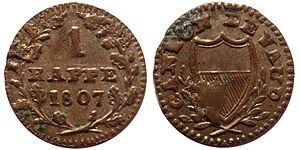
1 Rappe Vaud, Suisse, 1807
La monnaie du canton de Vaud désigne l'ensemble des pièces de monnaies frappées par les autorités se trouvant sur l'actuel territoire du Pays de Vaud, des origines jusqu'à aujourd'hui.